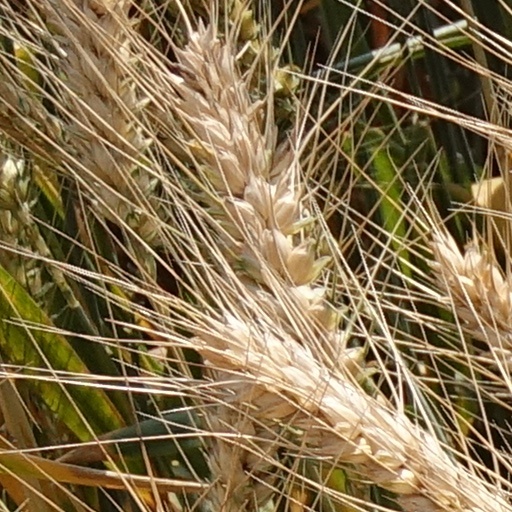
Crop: wheat